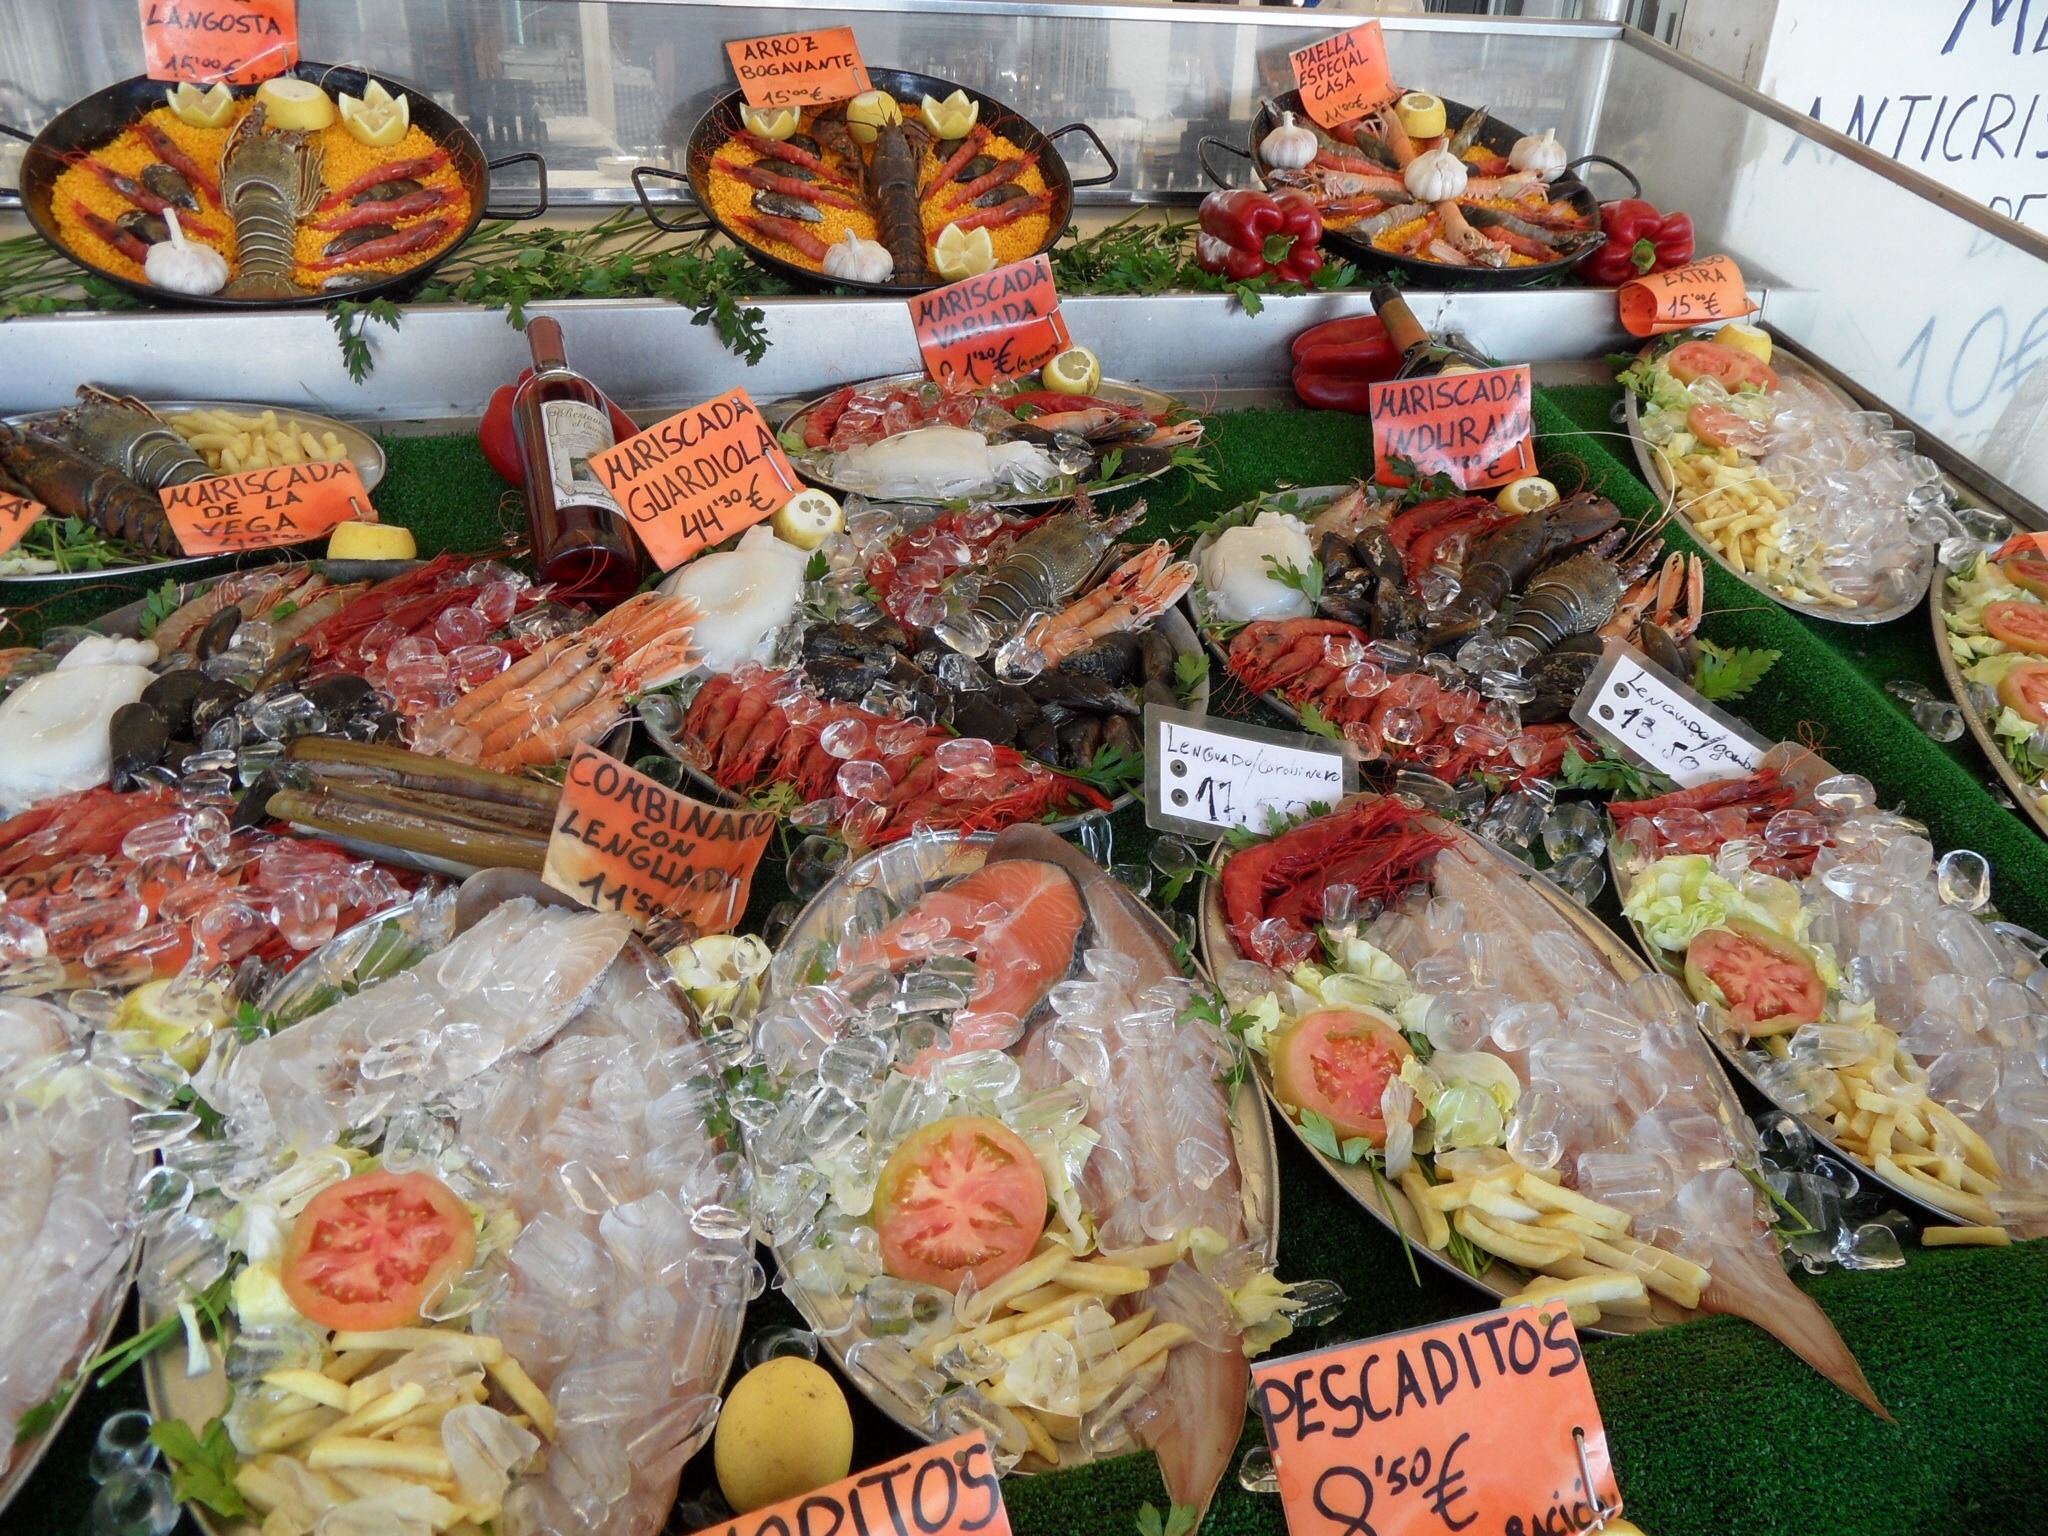
sea, dish, meal, food, seafood, fish, cuisine, shellfish, buffet, asian food, fishmonger, raw, hors d oeuvre